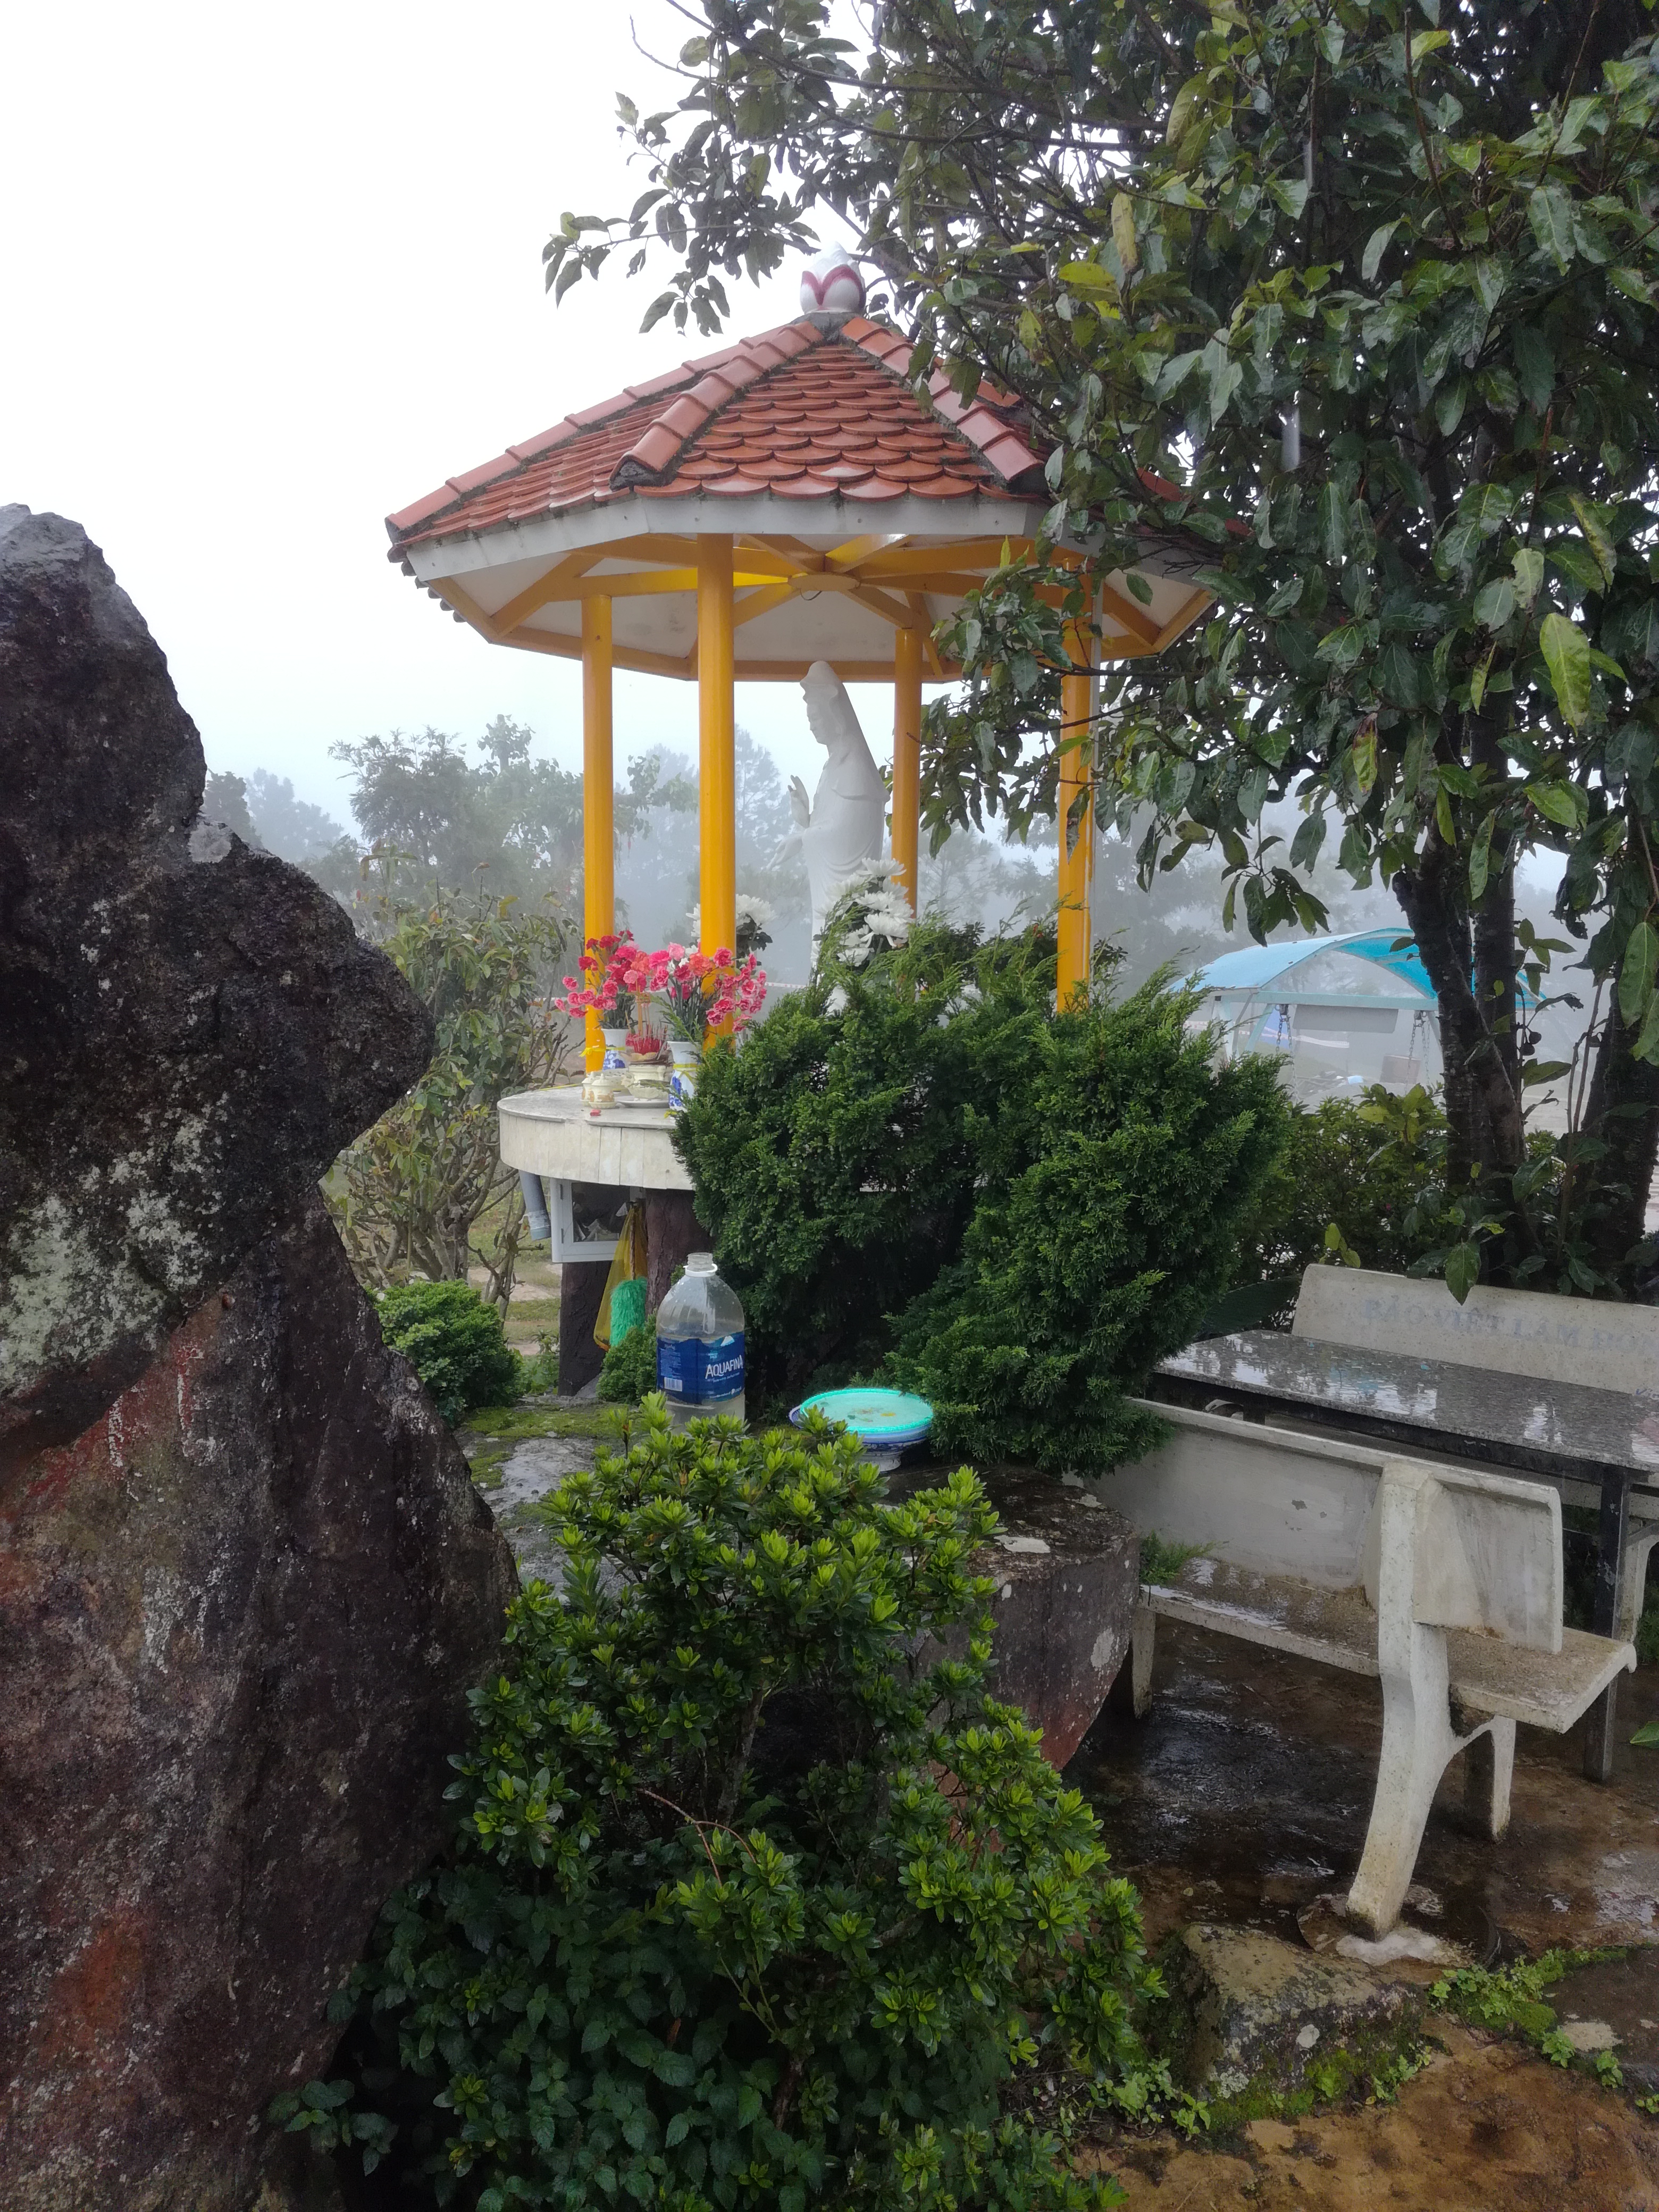
user: text: Bức tượng trong đình có màu gì?
assistant: text: Trắng

user: text: Trong hình có bao nhiêu cái ghế đá?
assistant: text: Hai

user: text: Tên tổ chức nào được khắc trên ghế đá?
assistant: text: Bảo Việt Lâm Đồng

user: text: Sự hiện diện của tượng Quan Âm cùng các vật phẩm thờ cúng trong đình gợi ý địa điểm này là gì?
assistant: text: Một ngôi chùa, miếu thờ hoặc khu vực tâm linh.

user: text: Dựa trên dòng chữ trên ghế đá và quang cảnh sương mù, địa điểm này có khả năng thuộc loại hình nào và nằm ở tỉnh nào của Việt Nam?
assistant: text: Đây có thể là một khu vực tâm linh hoặc điểm du lịch trên cao, có thể là đỉnh Langbiang thuộc tỉnh Lâm Đồng.